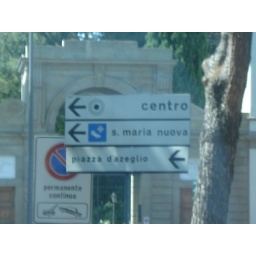
street sign in Florence